Female urinal

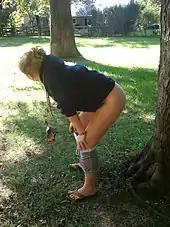
The floating half squat or "skiing position" is a suitable peeing position for a woman using a urinal.

This problem arises more in the context of increasing trends towards unisex toilets for males and females. A sharing of toilets raises the question of how urinals should be arranged for both sexes in the room. While toilets are usually housed in booths with lockable doors, urinals are usually installed openly in a row in gender-separated toilets. This construction method requires less space, allows for more people to urinate at the same time while promoting better hygiene and economics, and keeps the toilet stalls cleaner and more available for those who need them - which is currently one of the main advantages of installing male urinals. One possibility would be to continue offering urinals in rows. These could, whether separated into male and female urinals or as unisex urinals, be separated by so-called "pubic walls".